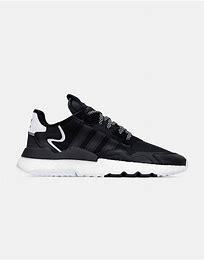
Brand: adidas
Model: Nite Jogger Athletic